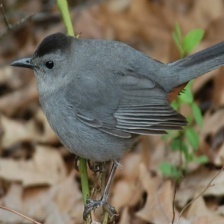
Species: GRAY CATBIRD
Scientific name: DUMETELLA CAROLINENSIS